Mount Saint Joseph (West Virginia)

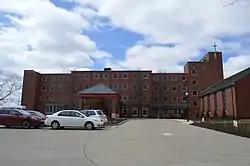
Motherhouse, seen from the parking lot

Mount Saint Joseph, also known as Holloway Estate, is a historic house and motherhouse located near Wheeling, Ohio County, West Virginia. The Holloway House was built in 1854; the original farmhouse is two stories and measures 35 feet by 45 feet. In 1917 it was purchased by W. W. Holloway (1886-1969), the son of prominent Wheeling businessman John Jacob Holloway. W. W. Holloway had married into the Whitaker iron family in 1911 by his marriage to Margaret Louise Glass. They made two additions to the house in the 1920s; one with a garage and apartment above, and an L-shaped addition which became the main living quarters. Located on the property is an immense, three winged structure built as the motherhouse for the Sisters of St. Joseph. It is a Modern building built in 1954–1956. Also on the property are a contributing cold storage building, spring house, and bathhouse.